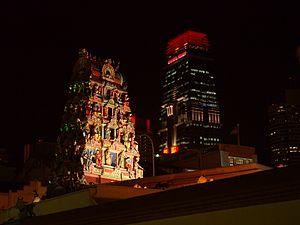
Dans l'architecture des temples hindouistes, un gopura est une construction par laquelle on pénètre dans les enceintes successives d'un temple